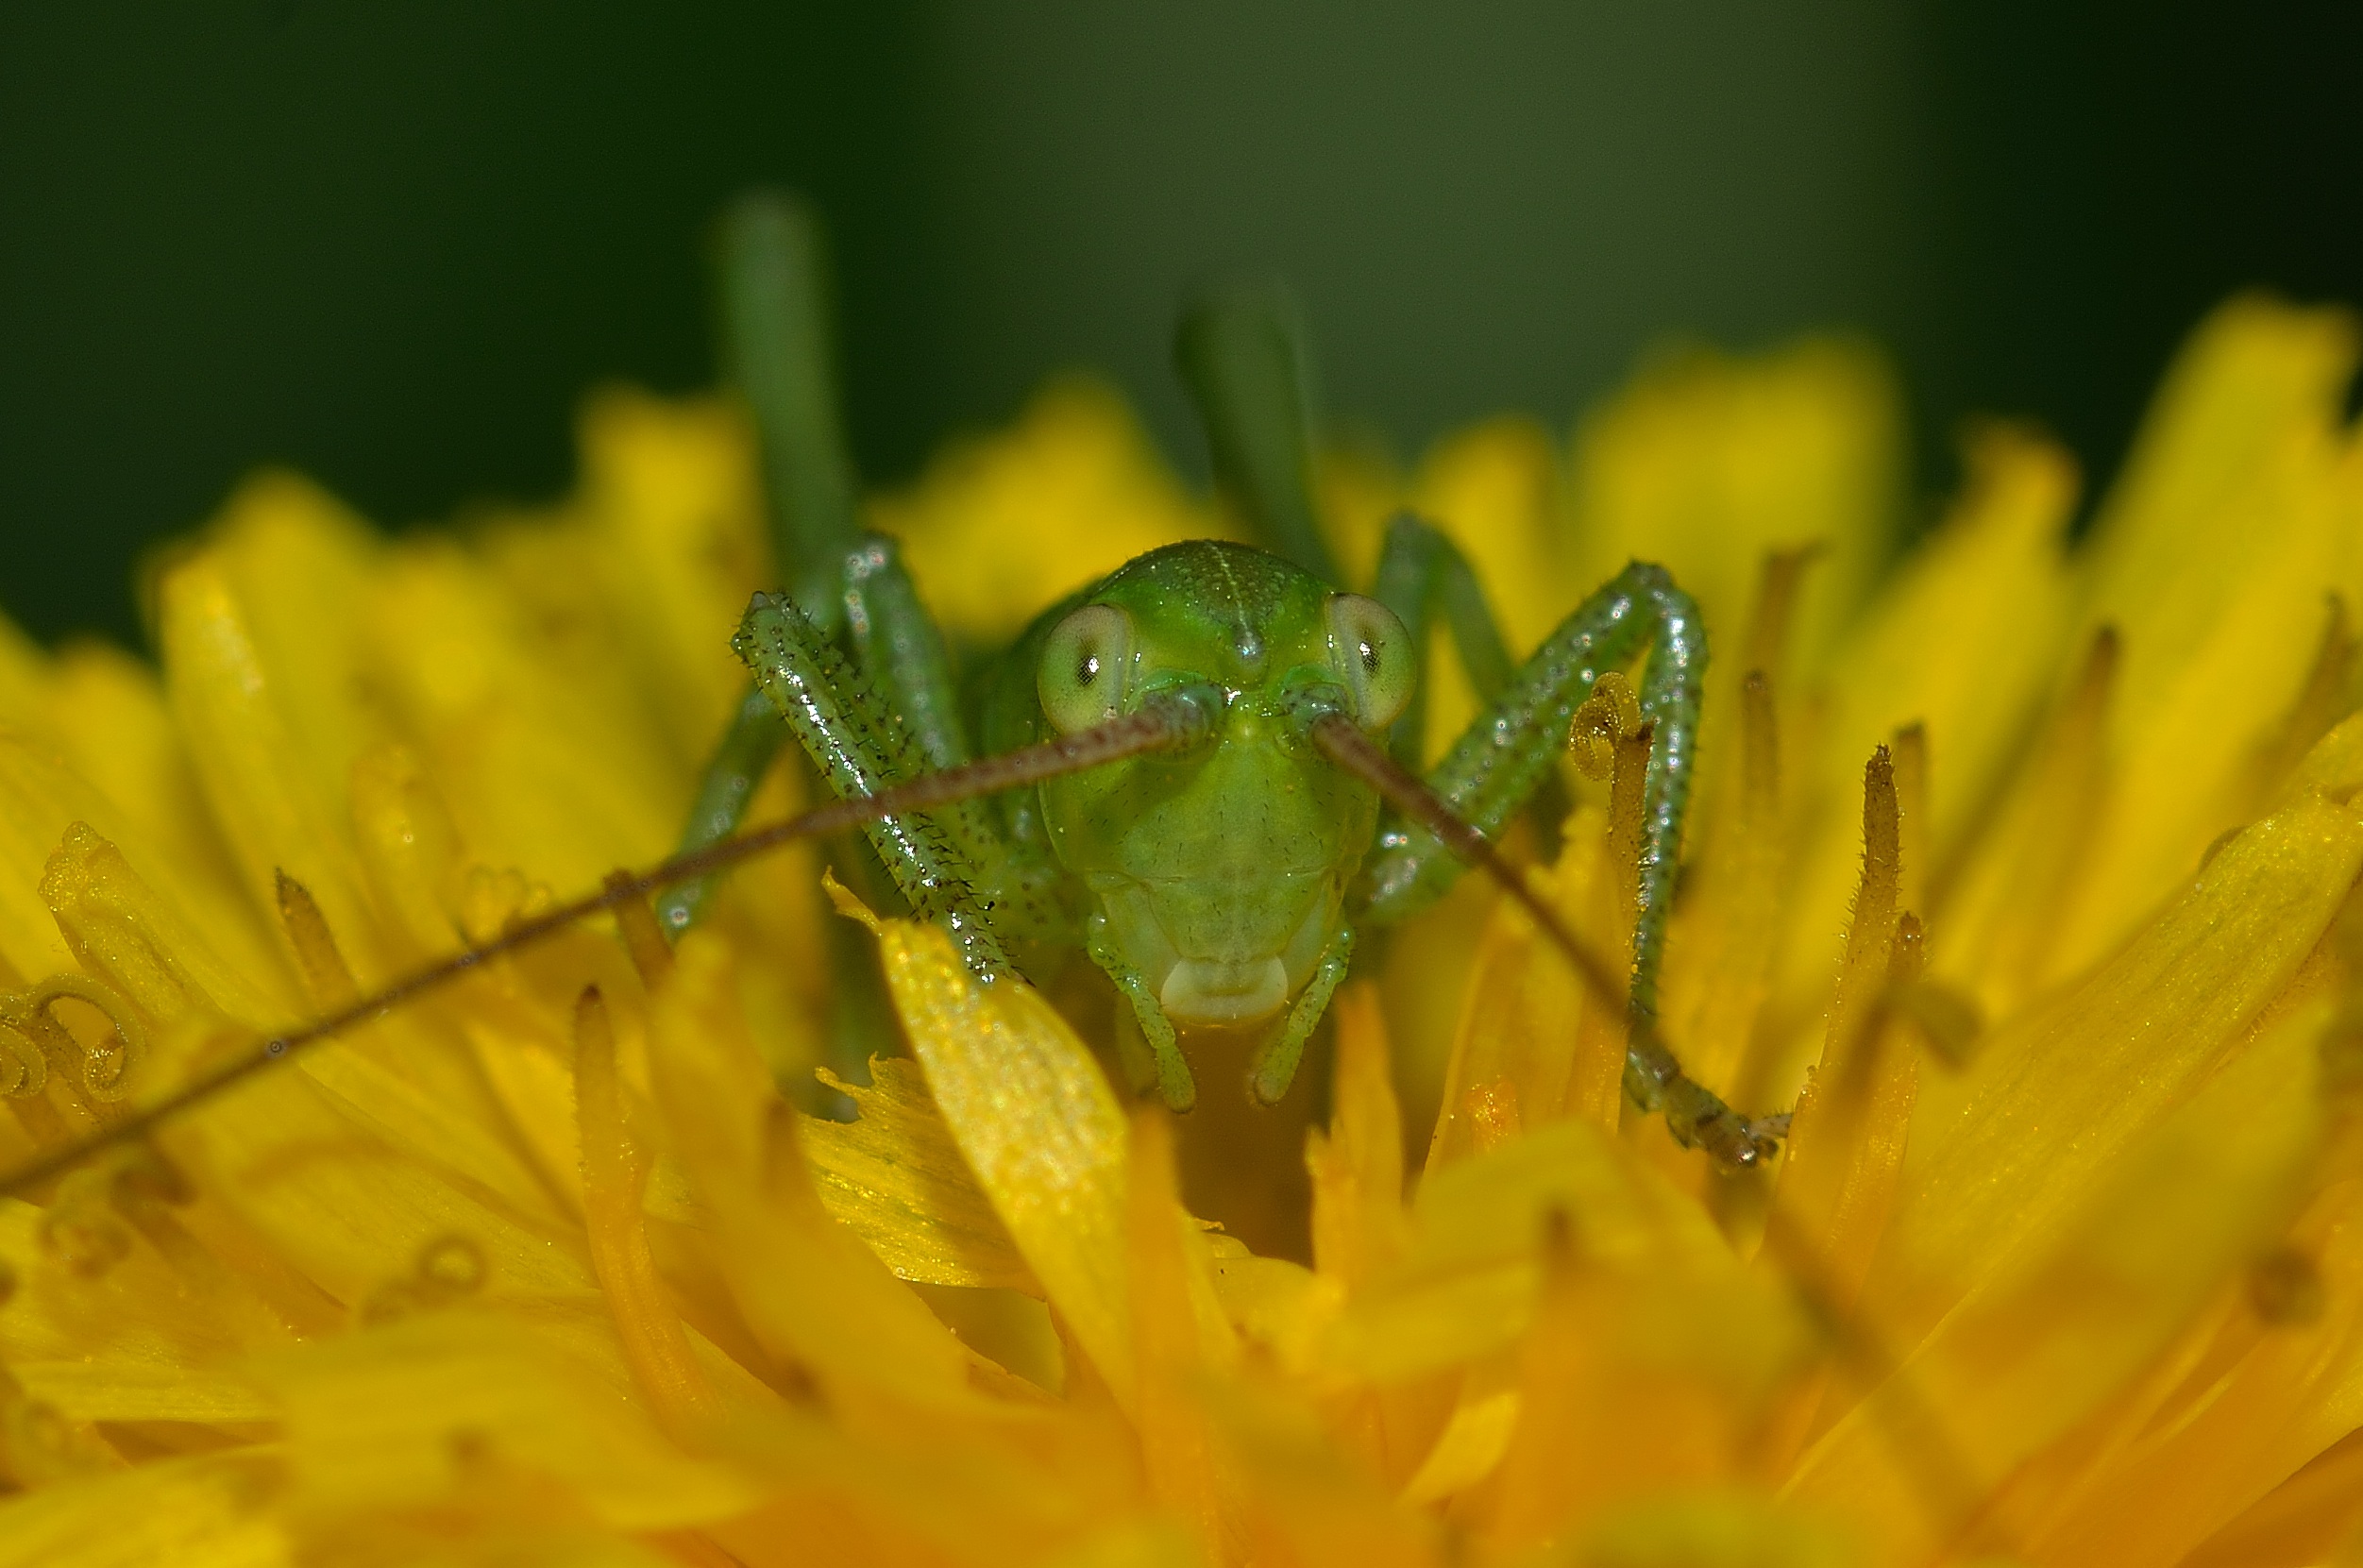
nature, dew, plant, photography, meadow, leaf, flower, petal, pollen, young, green, insect, yellow, flora, fauna, invertebrate, wildflower, close up, nectar, grasshoppers, moisture, macro photography, tettigonia, flowering plant, plant stem, land plant